Fan Bingbing

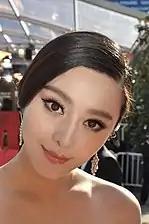

Fan left Huayi Brothers in February 2007 and started her own Fan Bingbing Studio. She starred in eight films in 2007, winning Best Supporting Actress at the 44th Golden Horse Awards for her role in "The Matrimony". That year, her studio made its first television production, "Rouge Snow" (2008), adapted from the novel of the same name. Fan played the starring role in the production, portraying a poor girl who fights for freedom against fate after being sold to a wealthy and influential clan. In the same year, Fan starred in crime drama film "Shinjuku Incident" and was praised by critics for her performance. Fan featured in historical action film "Bodyguards and Assassins", which earned her a nomination for Best Supporting Actress at the 29th Hong Kong Film Awards.